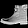
Label: Ankle boot